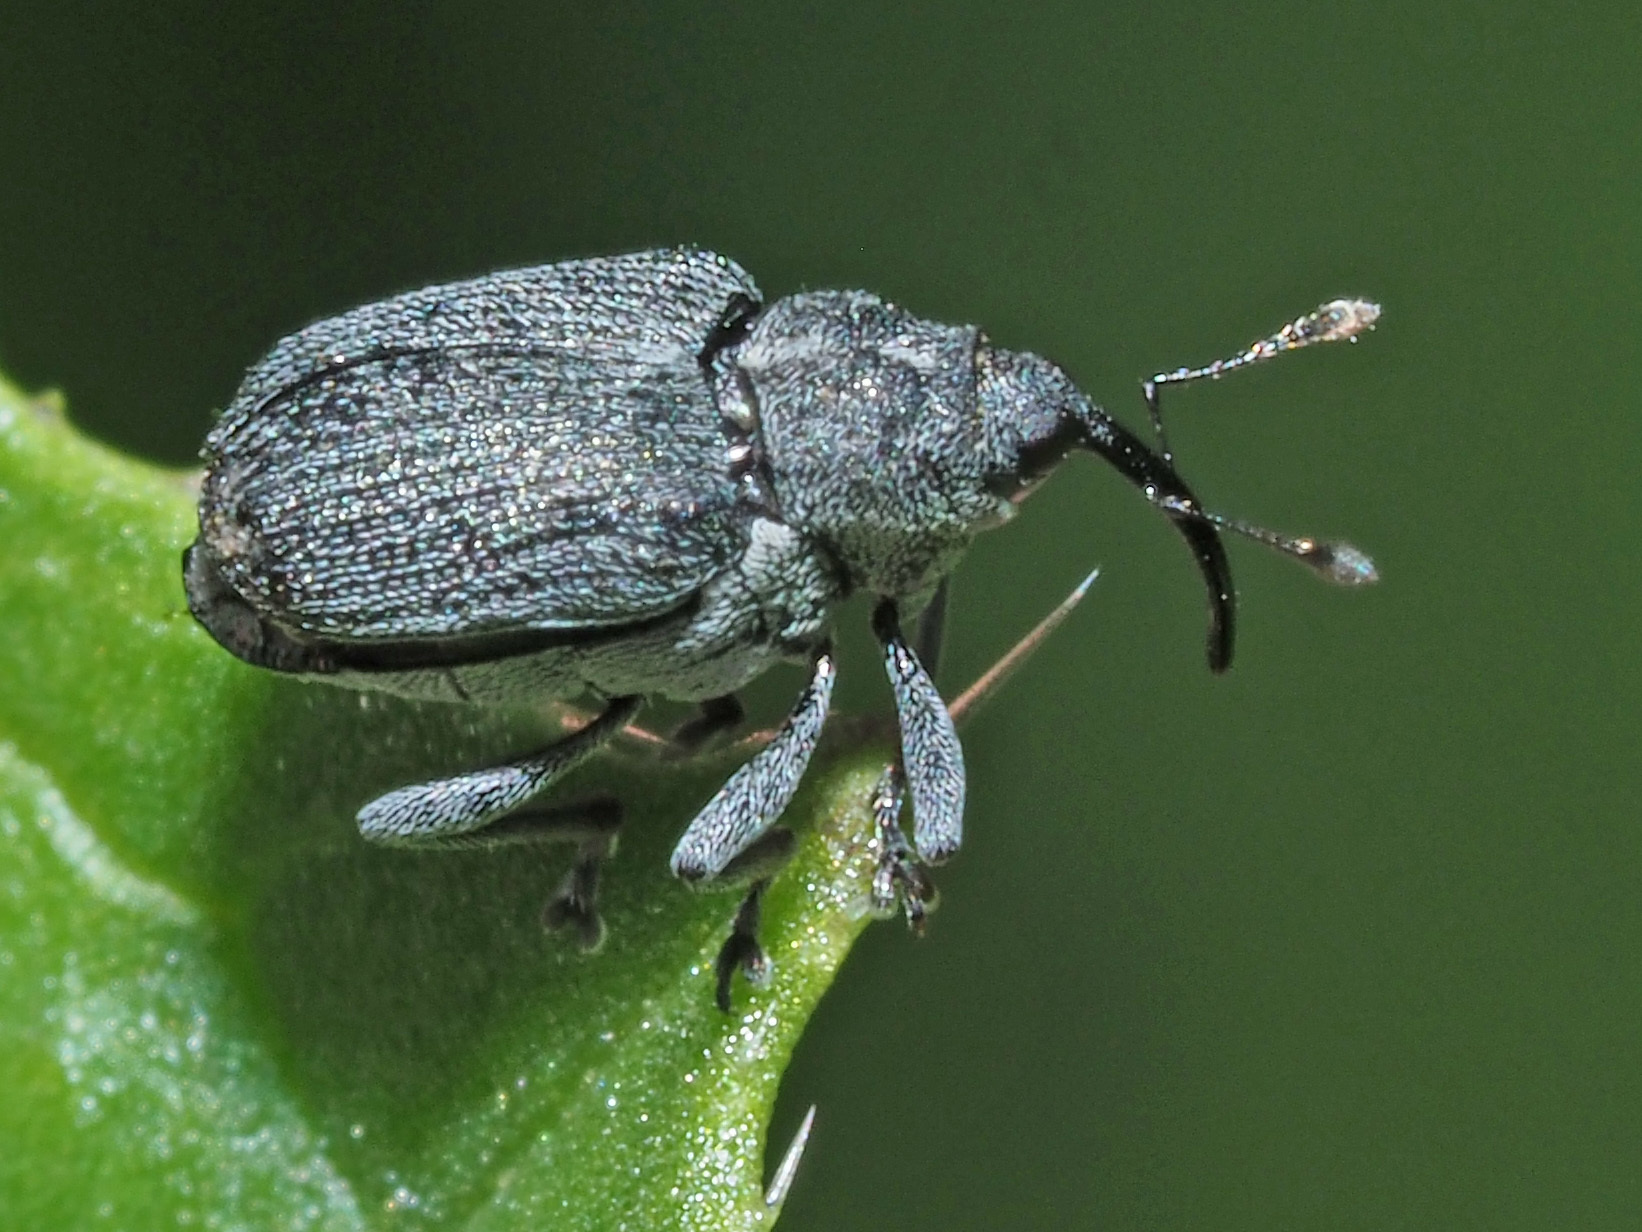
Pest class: Cabbage_seedpod_weevil